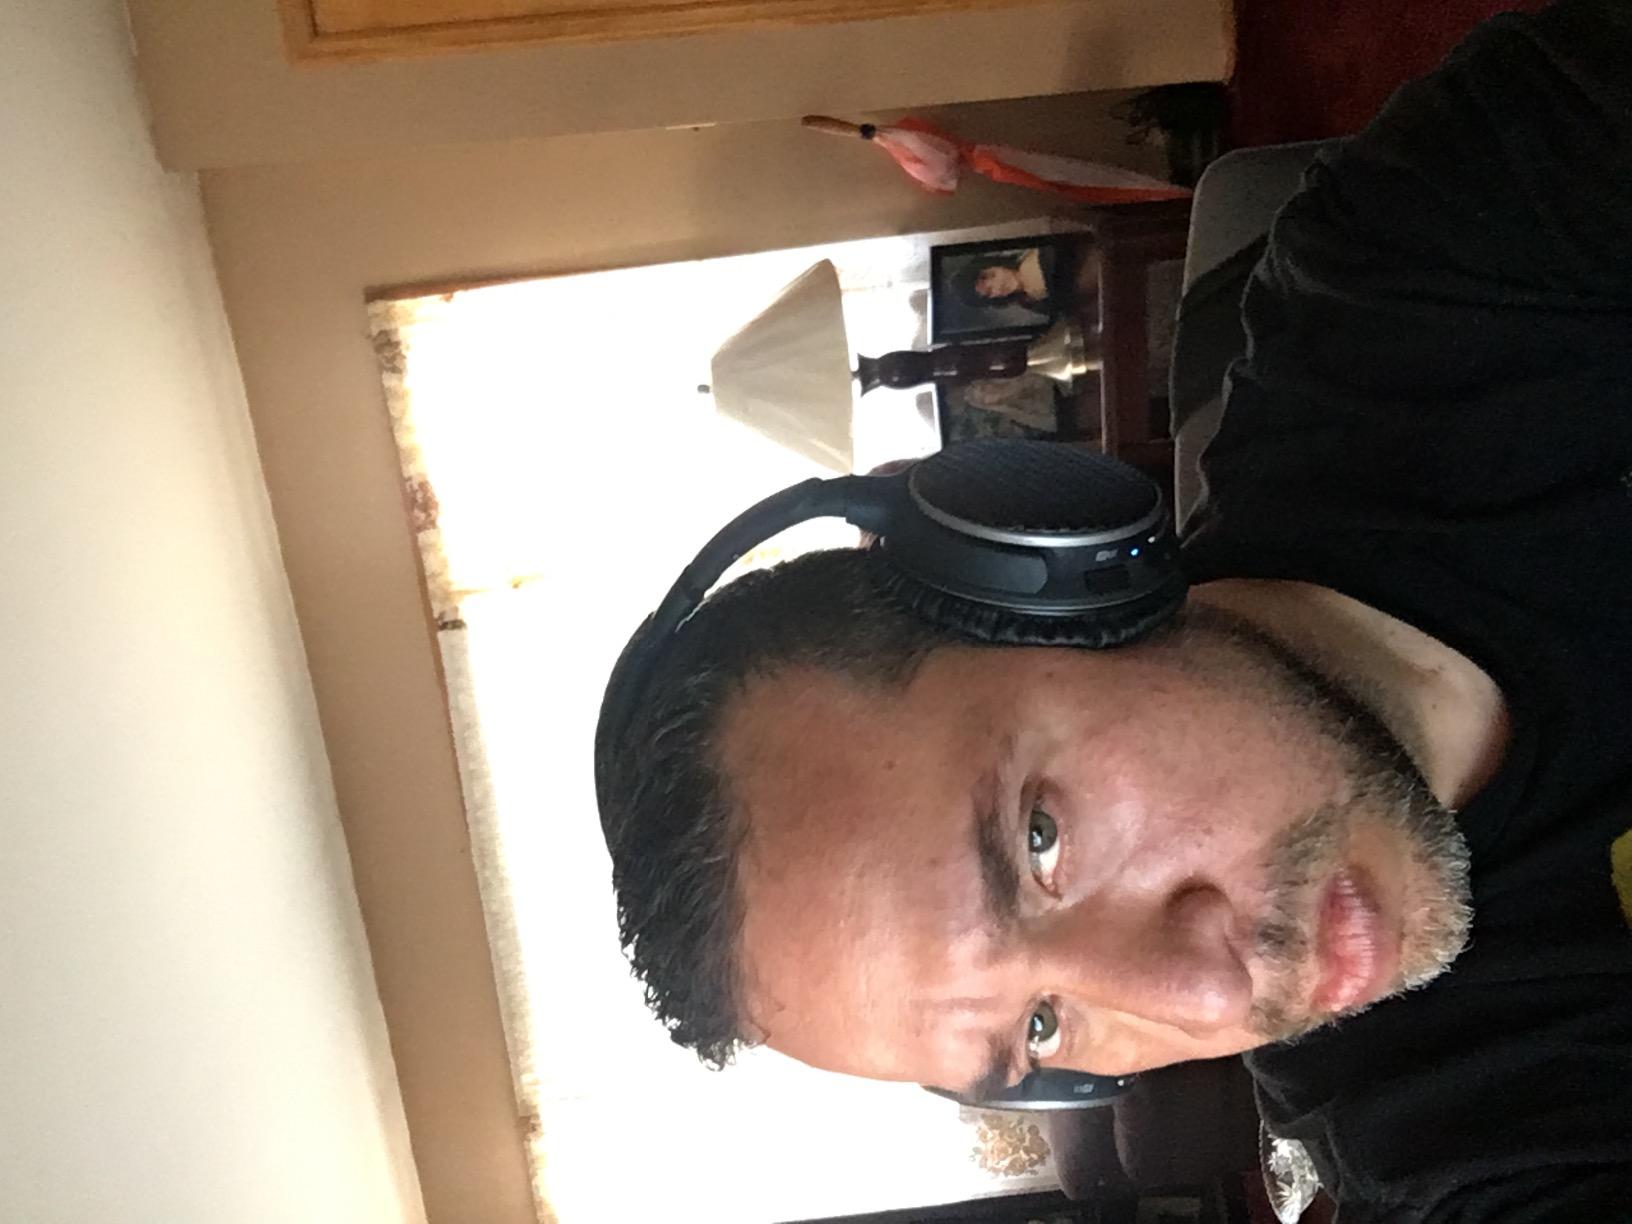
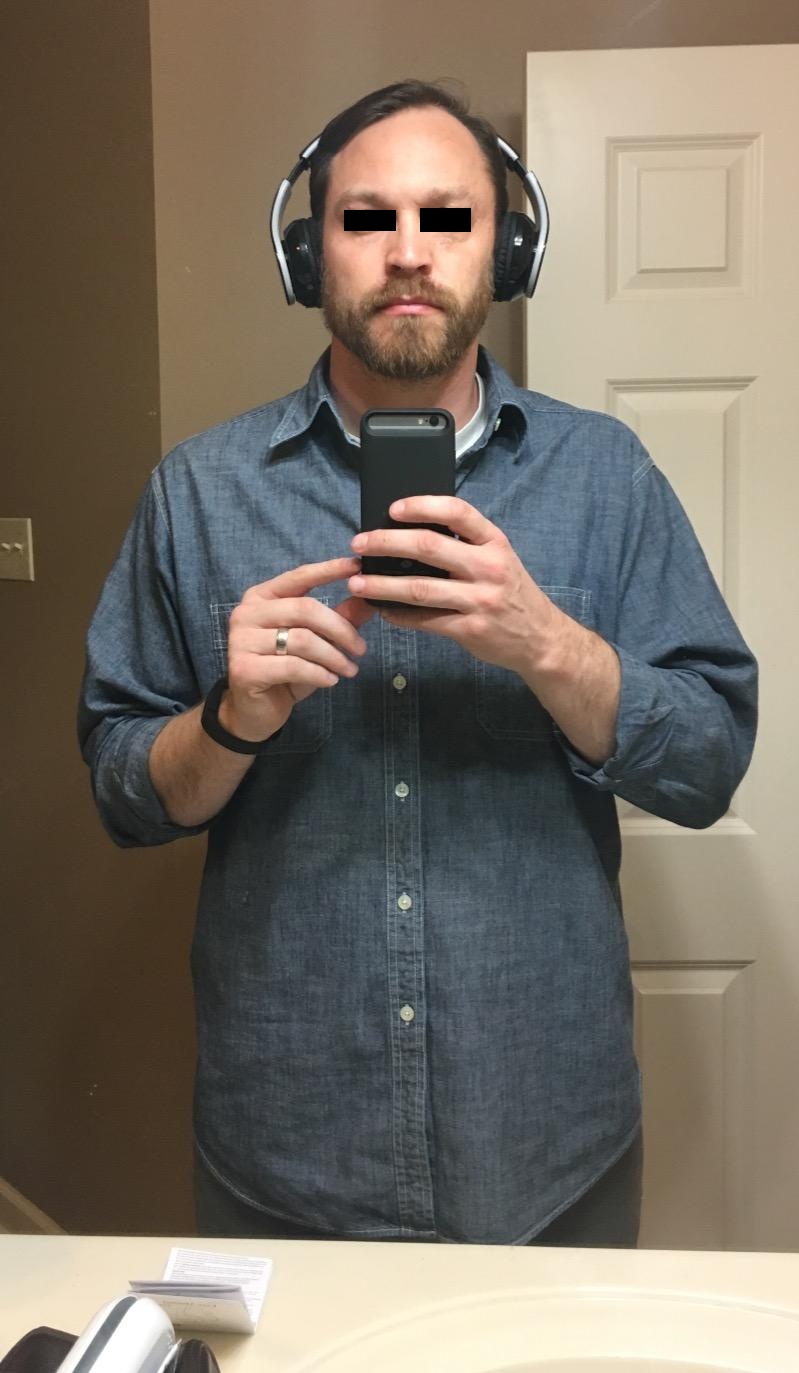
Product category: headphones
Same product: no